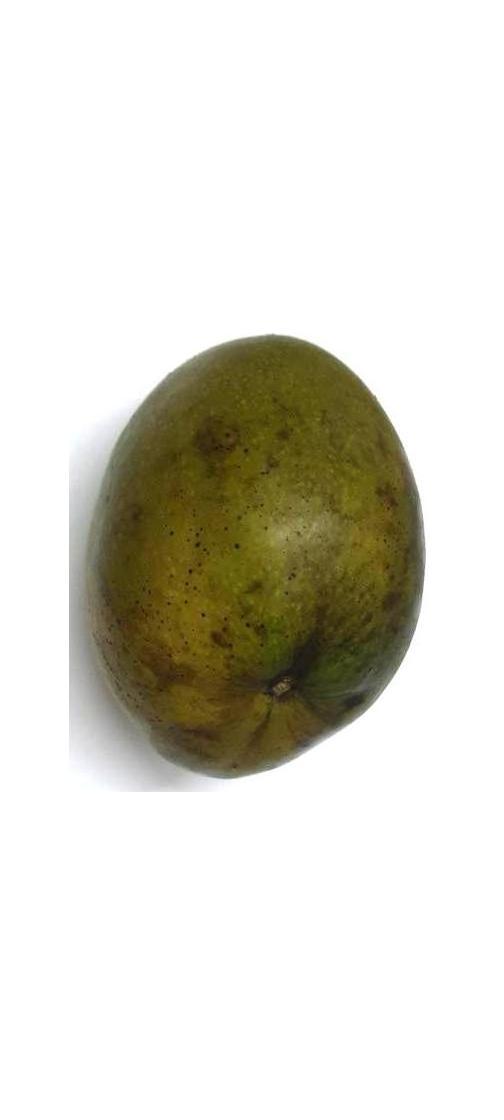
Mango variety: Bari-4